Saint Lawrence

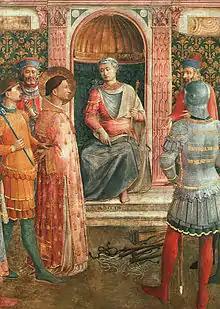
Panel of "Scenes from the Life of St. Laurence" in the Niccoline Chapel, c. 1450

Saint Lawrence or Laurence (31 December 225 – 10 August 258) was one of the seven deacons of the city of Rome under Pope Sixtus II who were martyred in the persecution of the Christians that the Roman emperor Valerian ordered in 258.